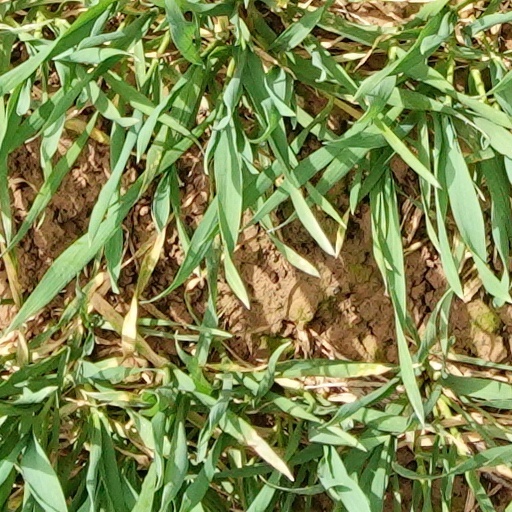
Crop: wheat